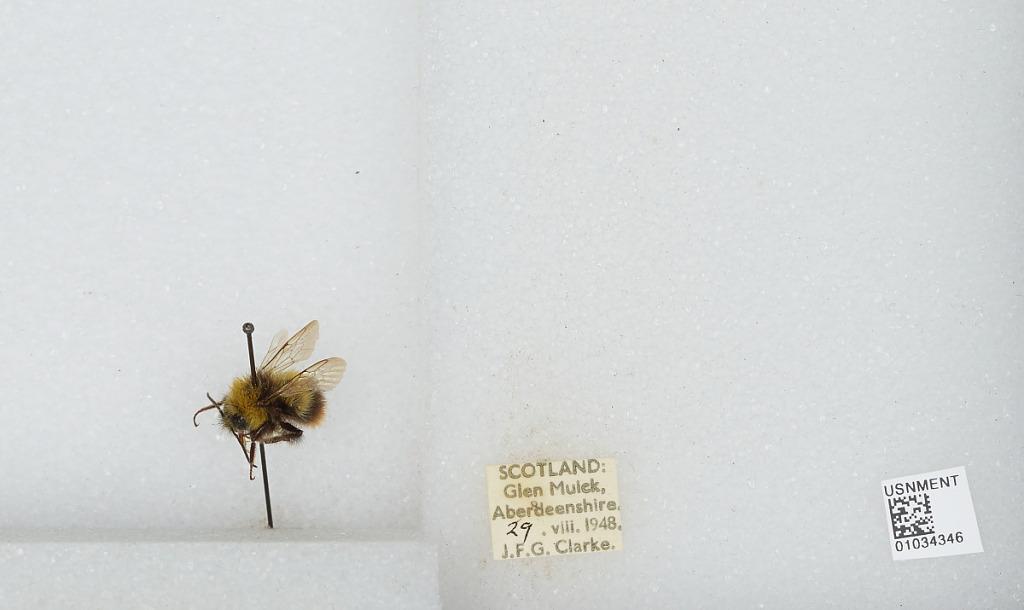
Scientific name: Bombus (Pyrobombus) pratorum (Linnaeus)
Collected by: J. Clarke
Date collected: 1948-8-29
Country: United Kingdom
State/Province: Scotland
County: Aberdeenshire
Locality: Glen Muick Nature Reserve
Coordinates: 56.9523, -3.13623